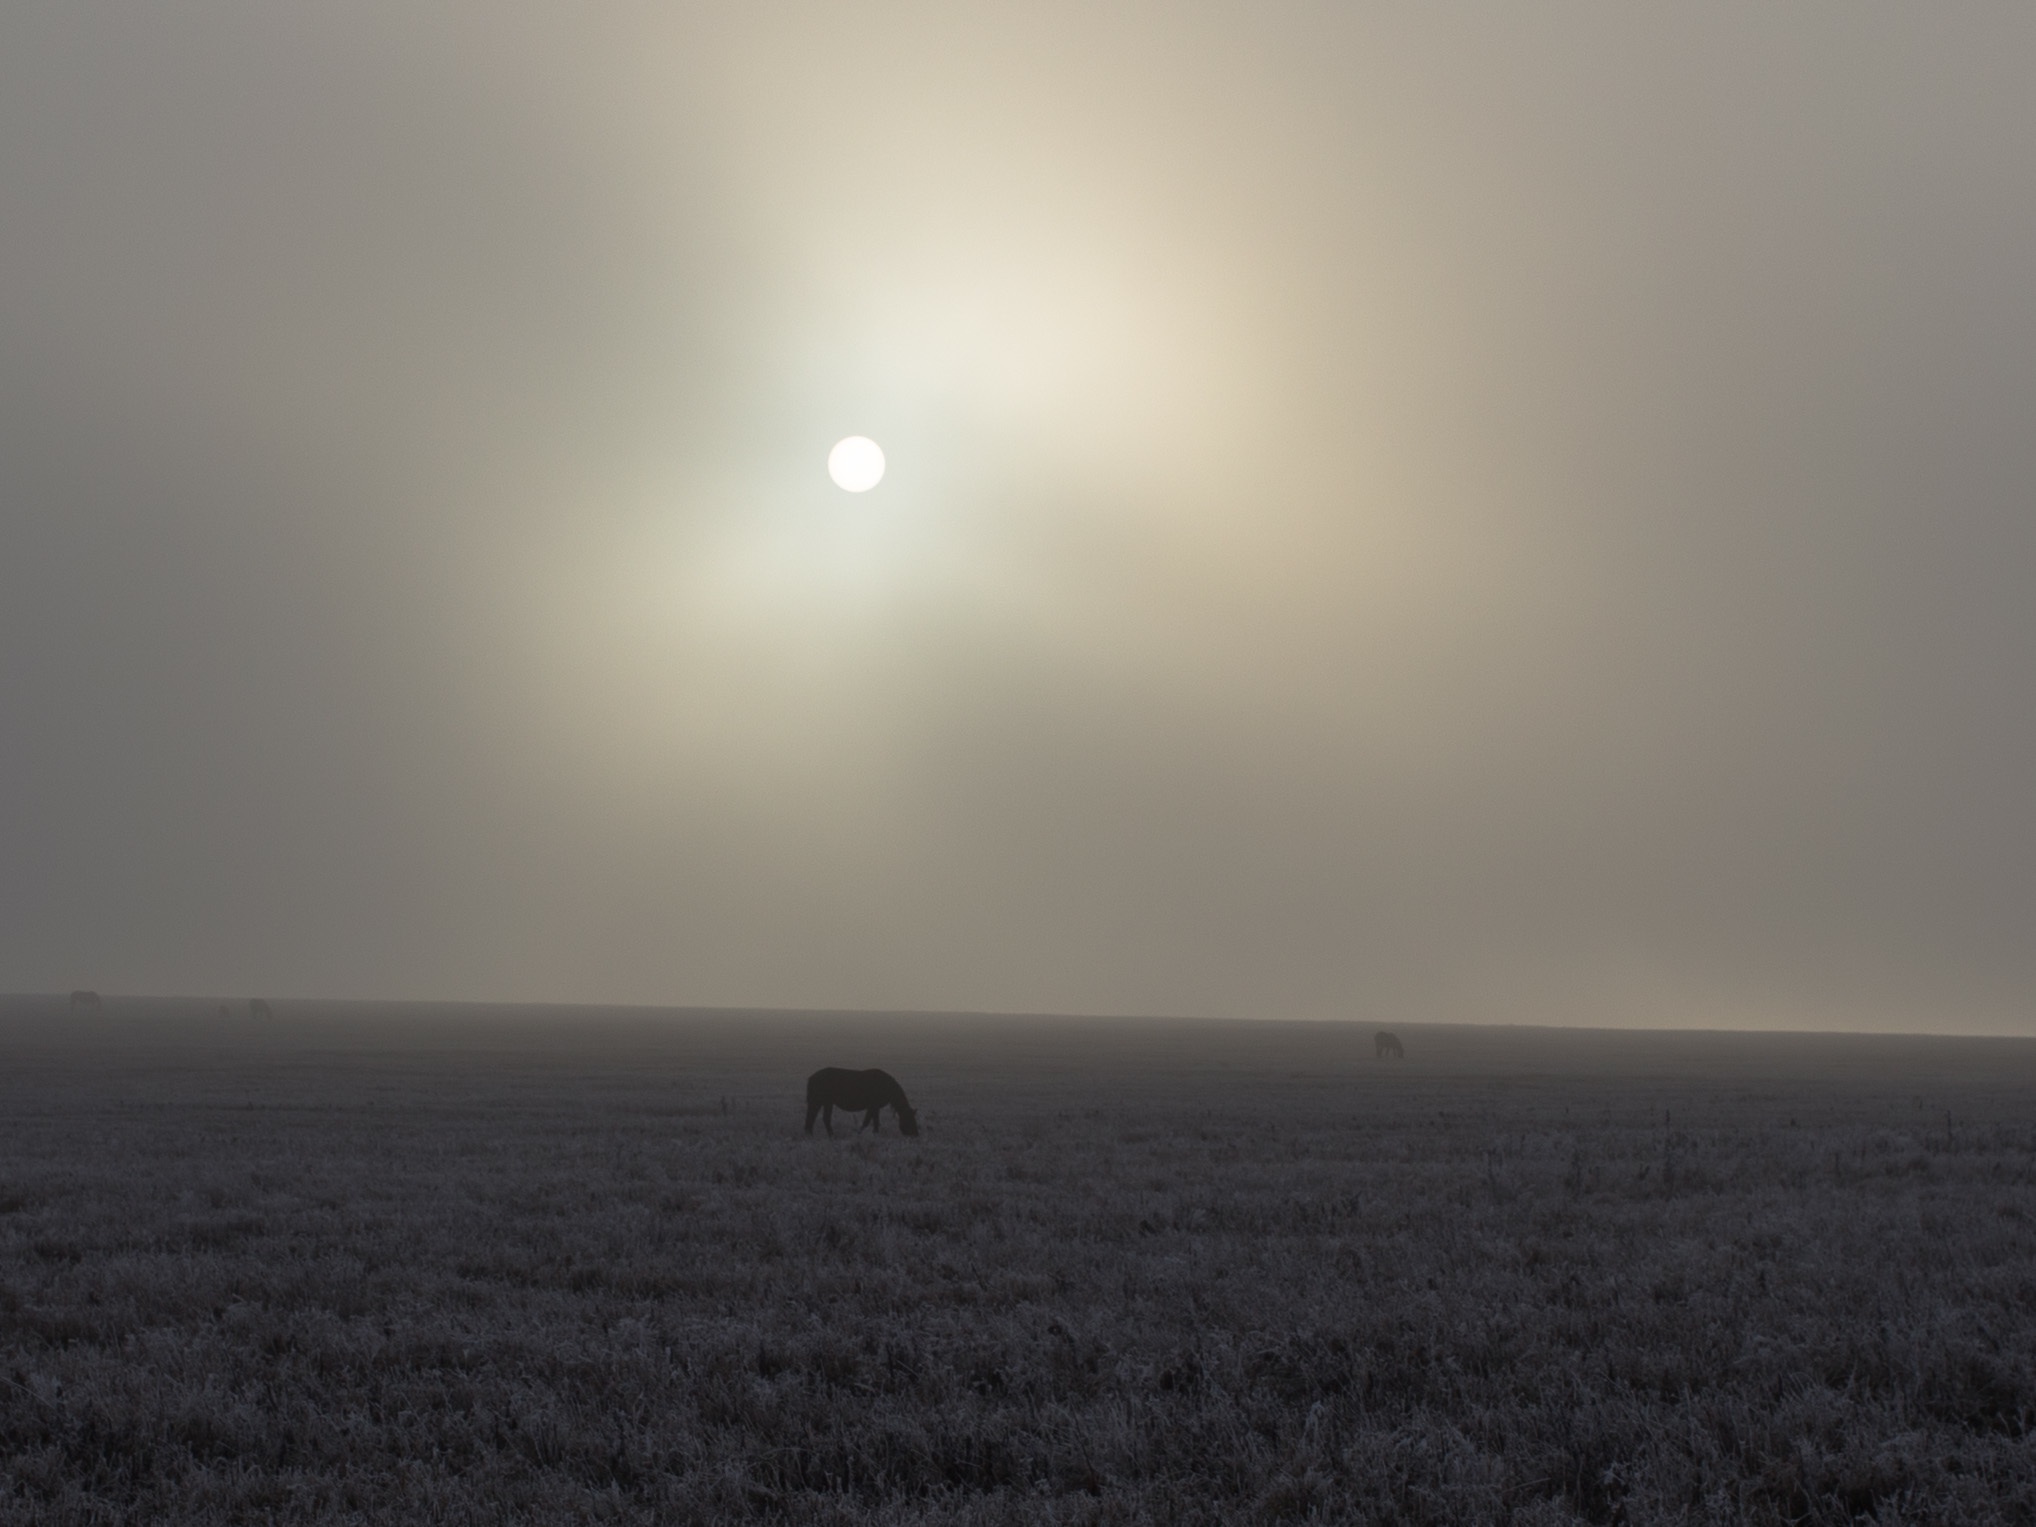
sea, horizon, cloud, sun, fog, sunrise, mist, sunlight, morning, dawn, atmosphere, dusk, evening, weather, haze, plain, astronomical object, atmospheric phenomenon, atmosphere of earth